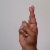
The image shows a hand gesture representing the letter 'R' in Indian Sign Language.